Meiji Restoration

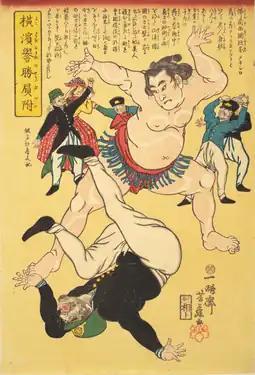
An 1861 print depicting ("expel the barbarians").

The anti-treaty faction was horrified at the extent of the concessions made by Abe Masahiro to Perry in the Convention of Kanagawa. Even reformers who had advocated for compromise were upset at the magnitude of concessions made. From the Mito School, Fujita Yūkoku's disciple Aizawa Seishisai extended his teacher's ideas, writing the ("New Theses") in 1825. Advocating a will to resist, Aizawa believed a policy of ("revere the Emperor, expel the barbarian") would create a unity and resolution among the people. The would be responsible for subordinating the interests of the Tokugawa family to those of the Japanese people, by revering the Emperor as a symbol of the or national polity. The positions of opening the country and taking up arms against foreign powers were not mutually exclusive, and believers both in and realised the advantages of Western technology for the purpose of repelling the foreigners. Abe resigned as senior and was replaced by Hotta Masayoshi beginning in 1855. An outcome of this decision was the estrangement of Tokugawa Nariaki from the senior council as Hotta continued to drive in a reformist direction.